Damares Alves

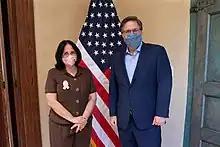
Alves with former US Ambassador to Brazil, Todd Chapman.

She has worked as legal adviser in the National Congress for more than 20 years, before her appointment by Bolsonaro to the Ministry of Women, Families and Human Rights.